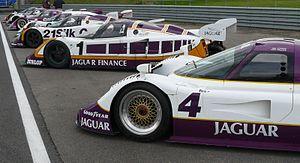
Les voitures de sport Jaguar XJR ont été une série de voitures de course utilisé par des équipes soutenues par Jaguar aussi bien dans le Championnat du Monde des voitures de Sport en Groupe C que dans le Championnat IMSA GT entre 1984 et 1993.